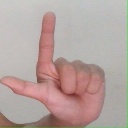
अक्षर: ल